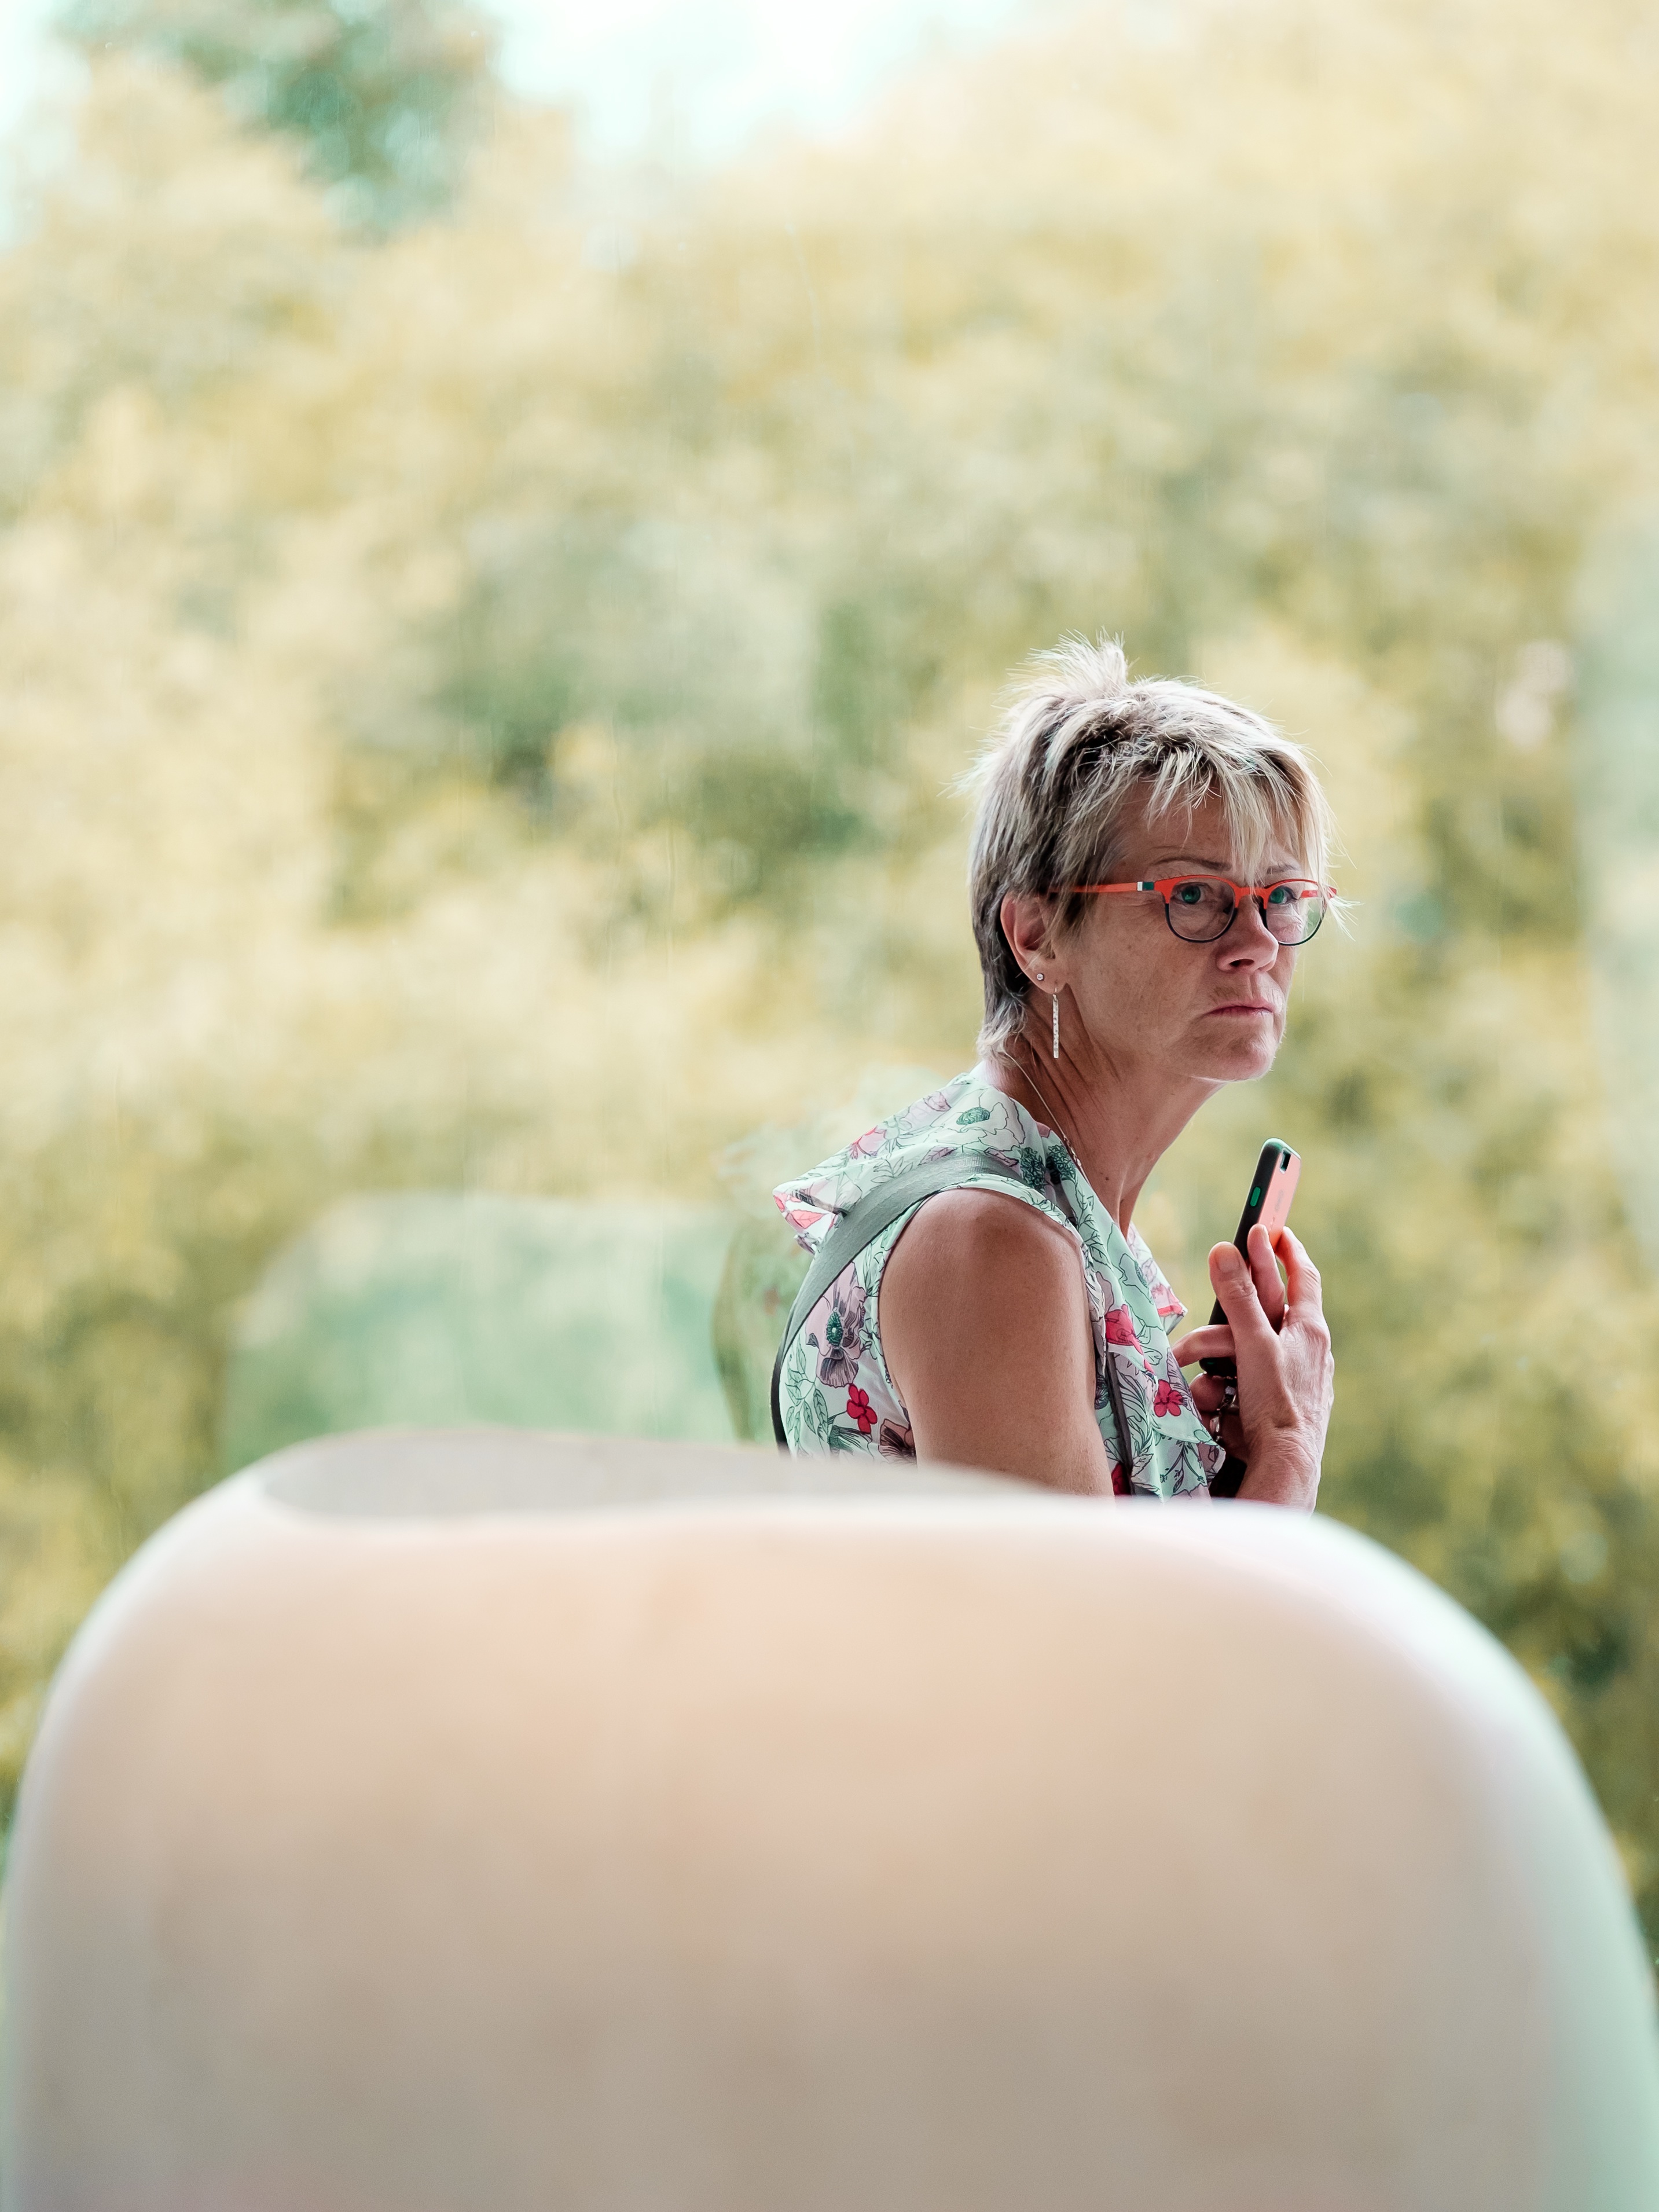
girl, woman, photography, flower, portrait, model, spring, bride, ceremony, dress, photograph, skin, beauty, photo shoot, portrait photography